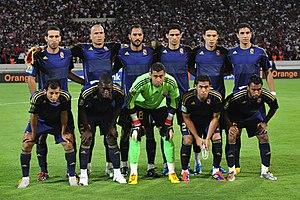
equipe Al Ahly
Al Ahly Sporting Club, plus connu sous le nom d'Al Ahly, est un club de football football égyptien, fondé 1907 au Caire, en tant que section football du club omnisports du même nom créé en 1907.